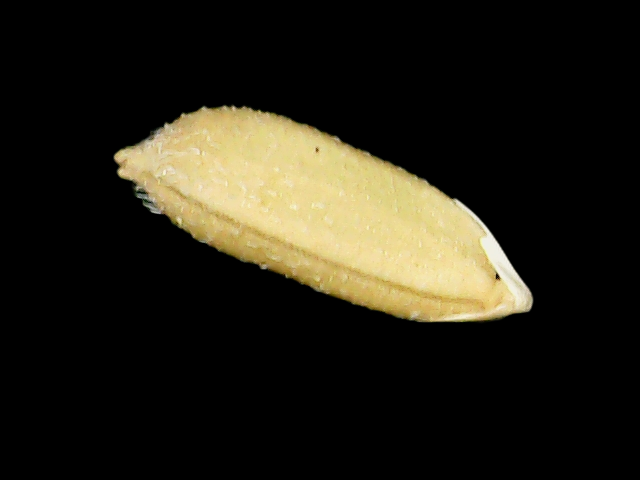
Rice variety: Bd51